Saint-Germain-de-Varreville

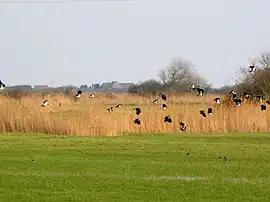
Lapwings in the marshes

Saint-Germain-de-Varreville is a commune in the Manche department in Normandy in north-western France.